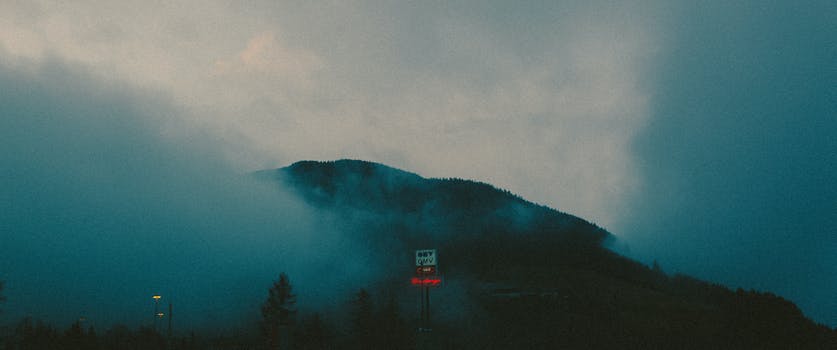
Label: No Watermark